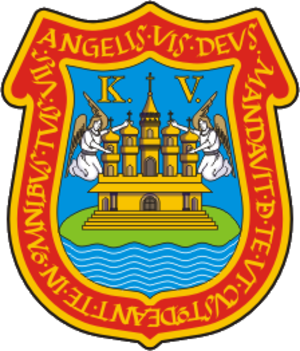
Puebla, officiellement Heroica Puebla de Zaragoza, est la capitale de l'État de Puebla, au Mexique. La ville est également connue sous le nom de Puebla de los Ángeles.